International music competitions in the Czech Republic

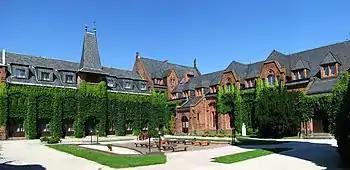
Beethoven's Hradec International Music Competition is held annually at the "Red Castle" in "Hradec nad Moravicí"

The idea of organizing the first international music competition in the Czech Republic emerged in 1946. It was proposed by the conductor Rafael Kubelík and members of the Czech Philharmonic Orchestra as a part of the Prague Spring International Music Festival. The first competition took place in May, 1947. In 1957, the Prague Spring International Music Competition became one of the founding members of the World Federation of International Music Competitions.